Auchlyne

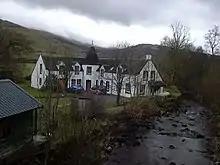
Barncroft of Auchlyne

Auchlyne (Scottish Gaelic: "Achadh Loinne") is a small hamlet in Stirling, Scotland. It is located approximately five miles west of Killin on Loch Tay, off the main A85 road that runs from Perth to Oban.